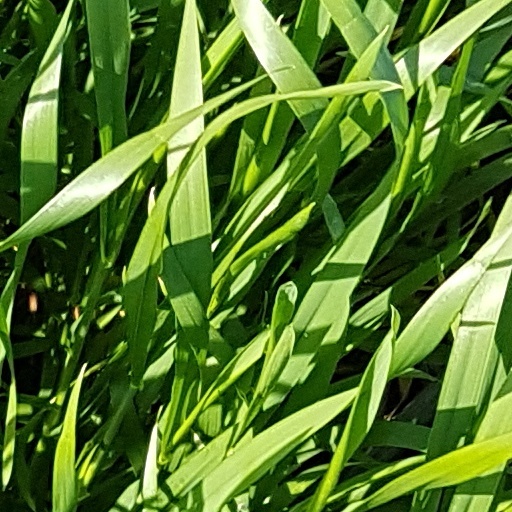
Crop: wheat